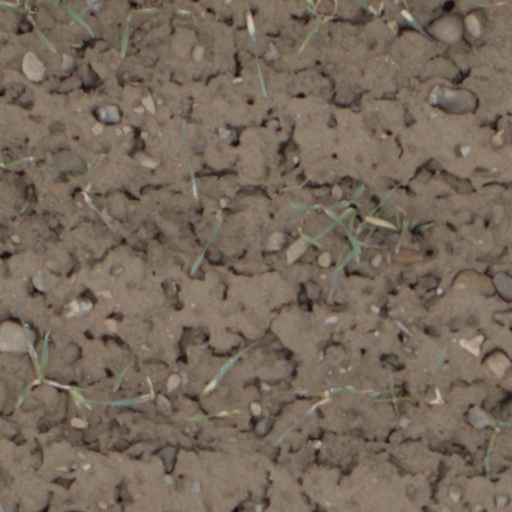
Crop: wheat